2006 Danvers Chemical fire

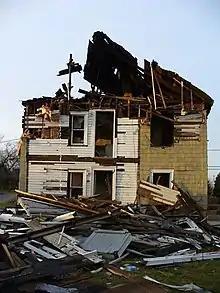
A damaged building at the site of the explosion

A May 13, 2008 report from the U.S. Chemical Safety Board (CSB) attributed the explosion to a heated ink-mixing tank containing flammable solvents that was unintentionally left on overnight. The CSB stated that the accident could have been prevented with a simple alarm system or automatic shutoff.